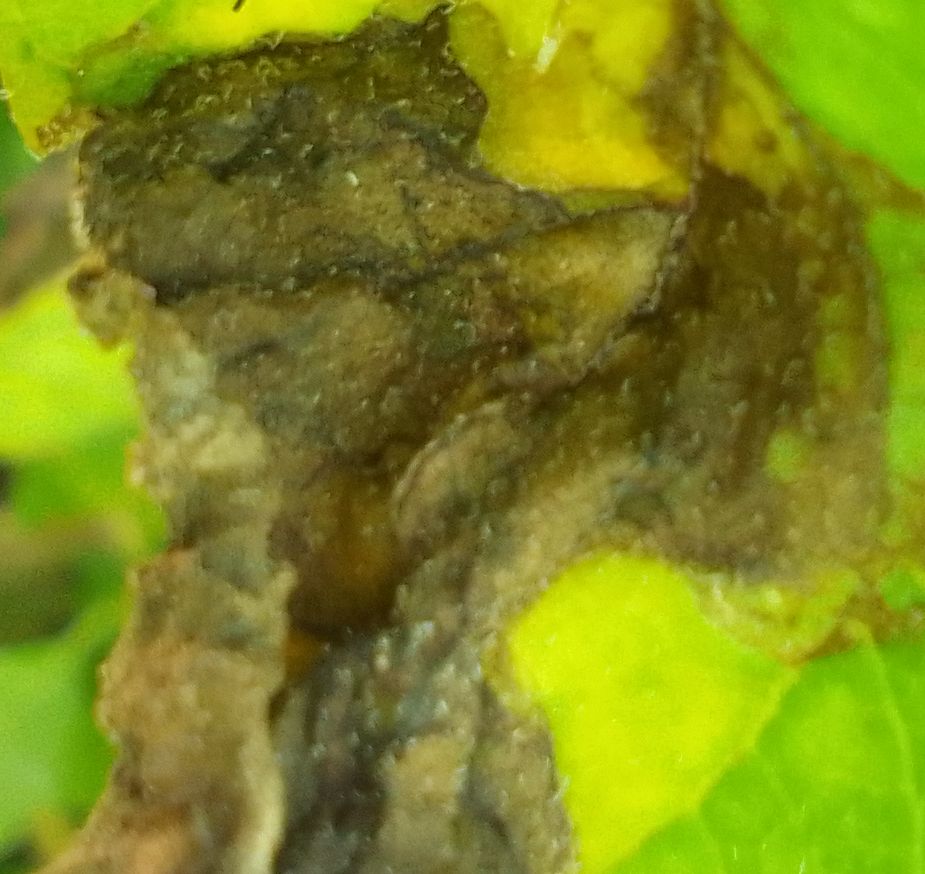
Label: Late blight